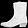
Label: Ankle boot